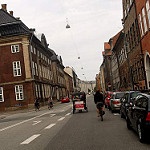
Label: street